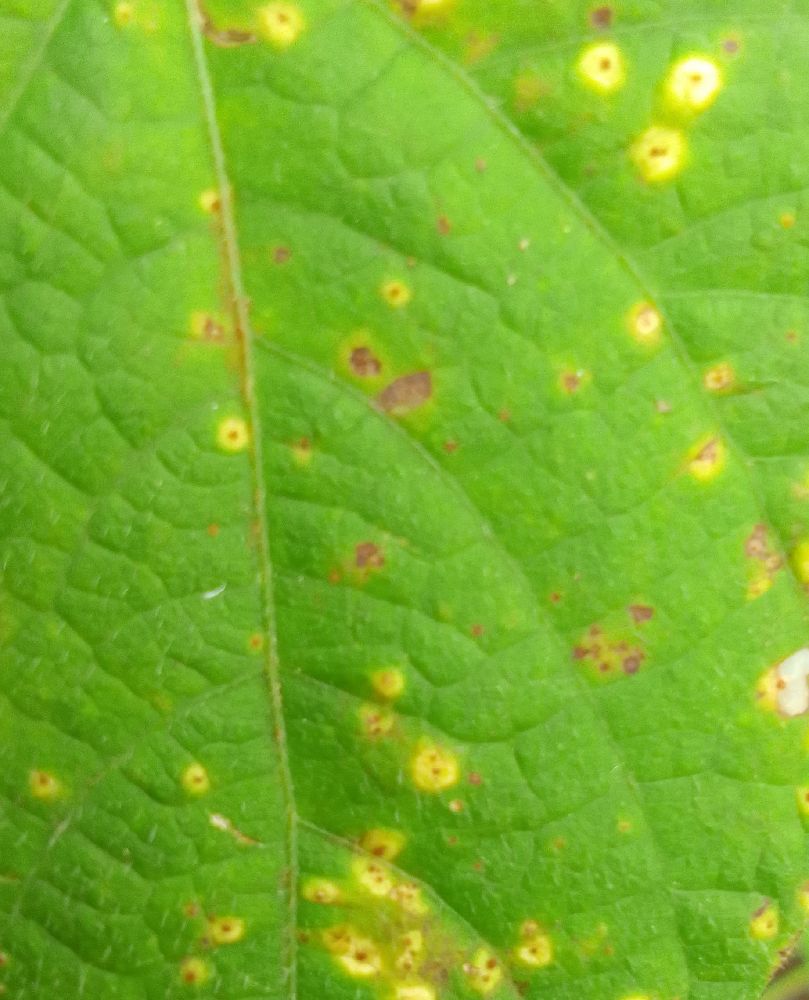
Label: rust